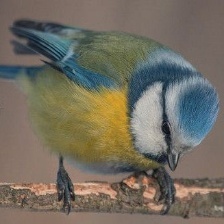
Species: AZURE TIT
Scientific name: CYANISTES CYANUS